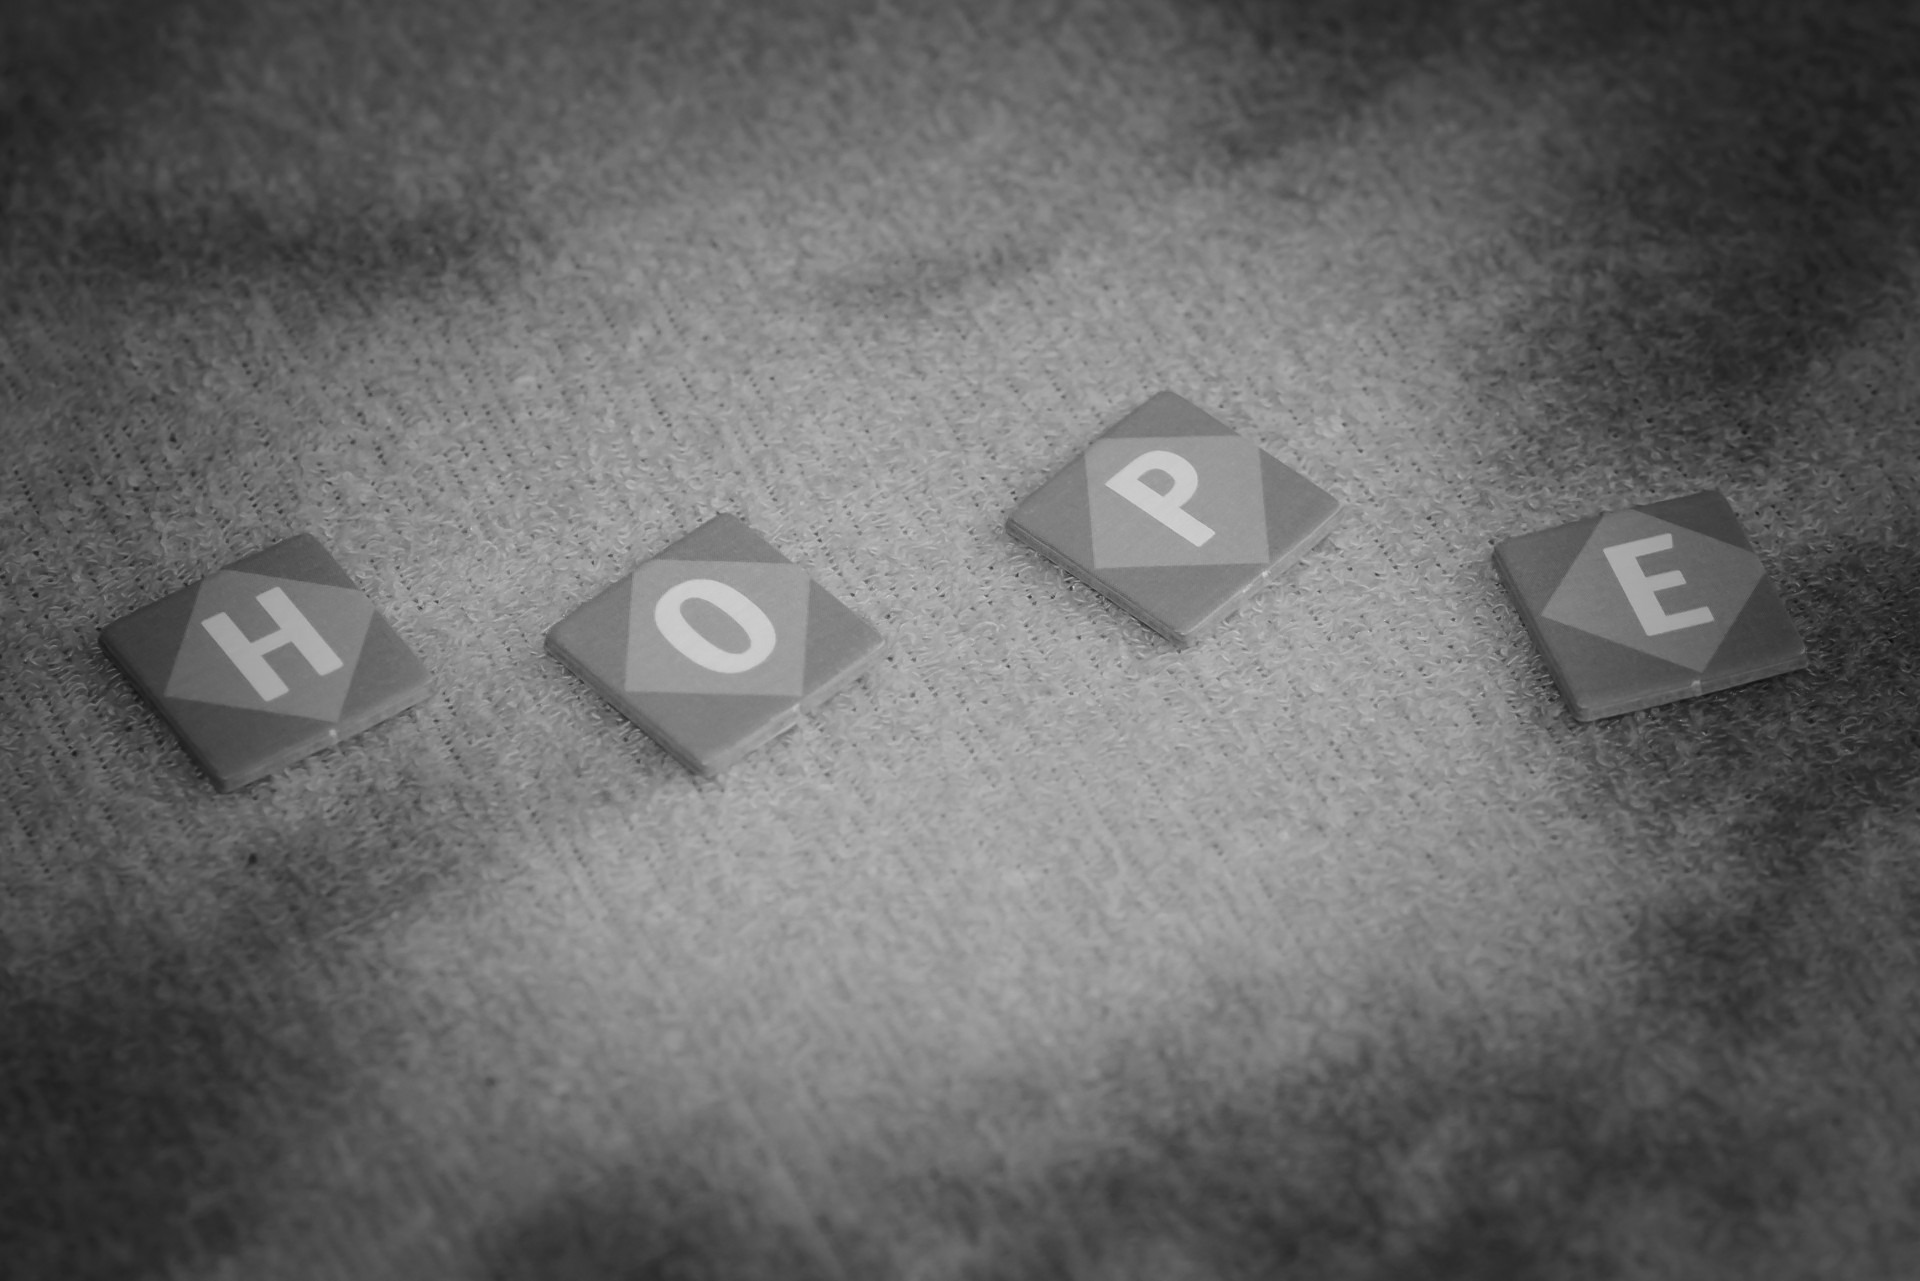
hand, word, light, black and white, white, photography, texture, number, darkness, black, monochrome, black white, circle, close up, text, eye, message, inscription, hope, organ, shape, emotion, lettering, macro photography, monochrome photography